Don DeFore

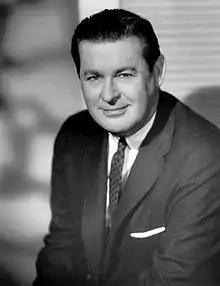
DeFore in 1962

Donald John DeFore (August 25, 1913 – December 22, 1993) was an American actor. He is best known for his roles in the sitcom "The Adventures of Ozzie and Harriet" from 1952 to 1957 and the sitcom "Hazel" from 1961 to 1965, the former of which earned him a Primetime Emmy Award nomination.